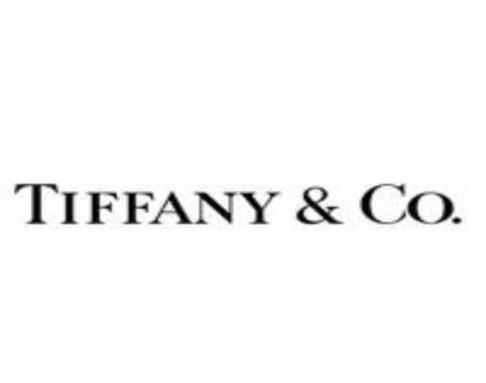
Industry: Clothes